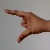
The image shows a hand gesture representing the letter 'Z' in Indian Sign Language.